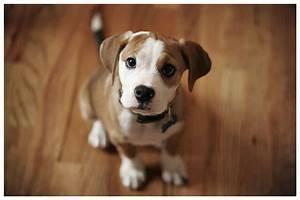
dog